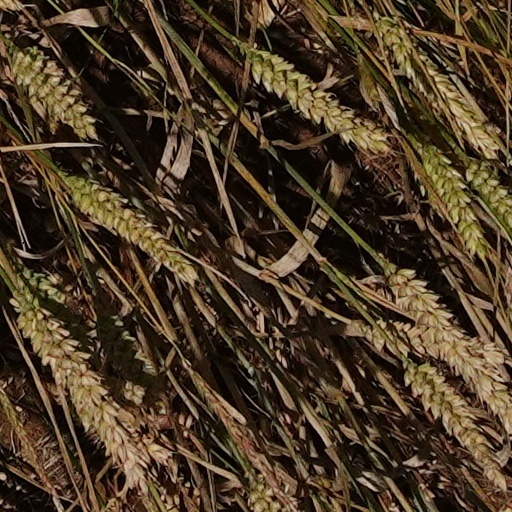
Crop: wheat